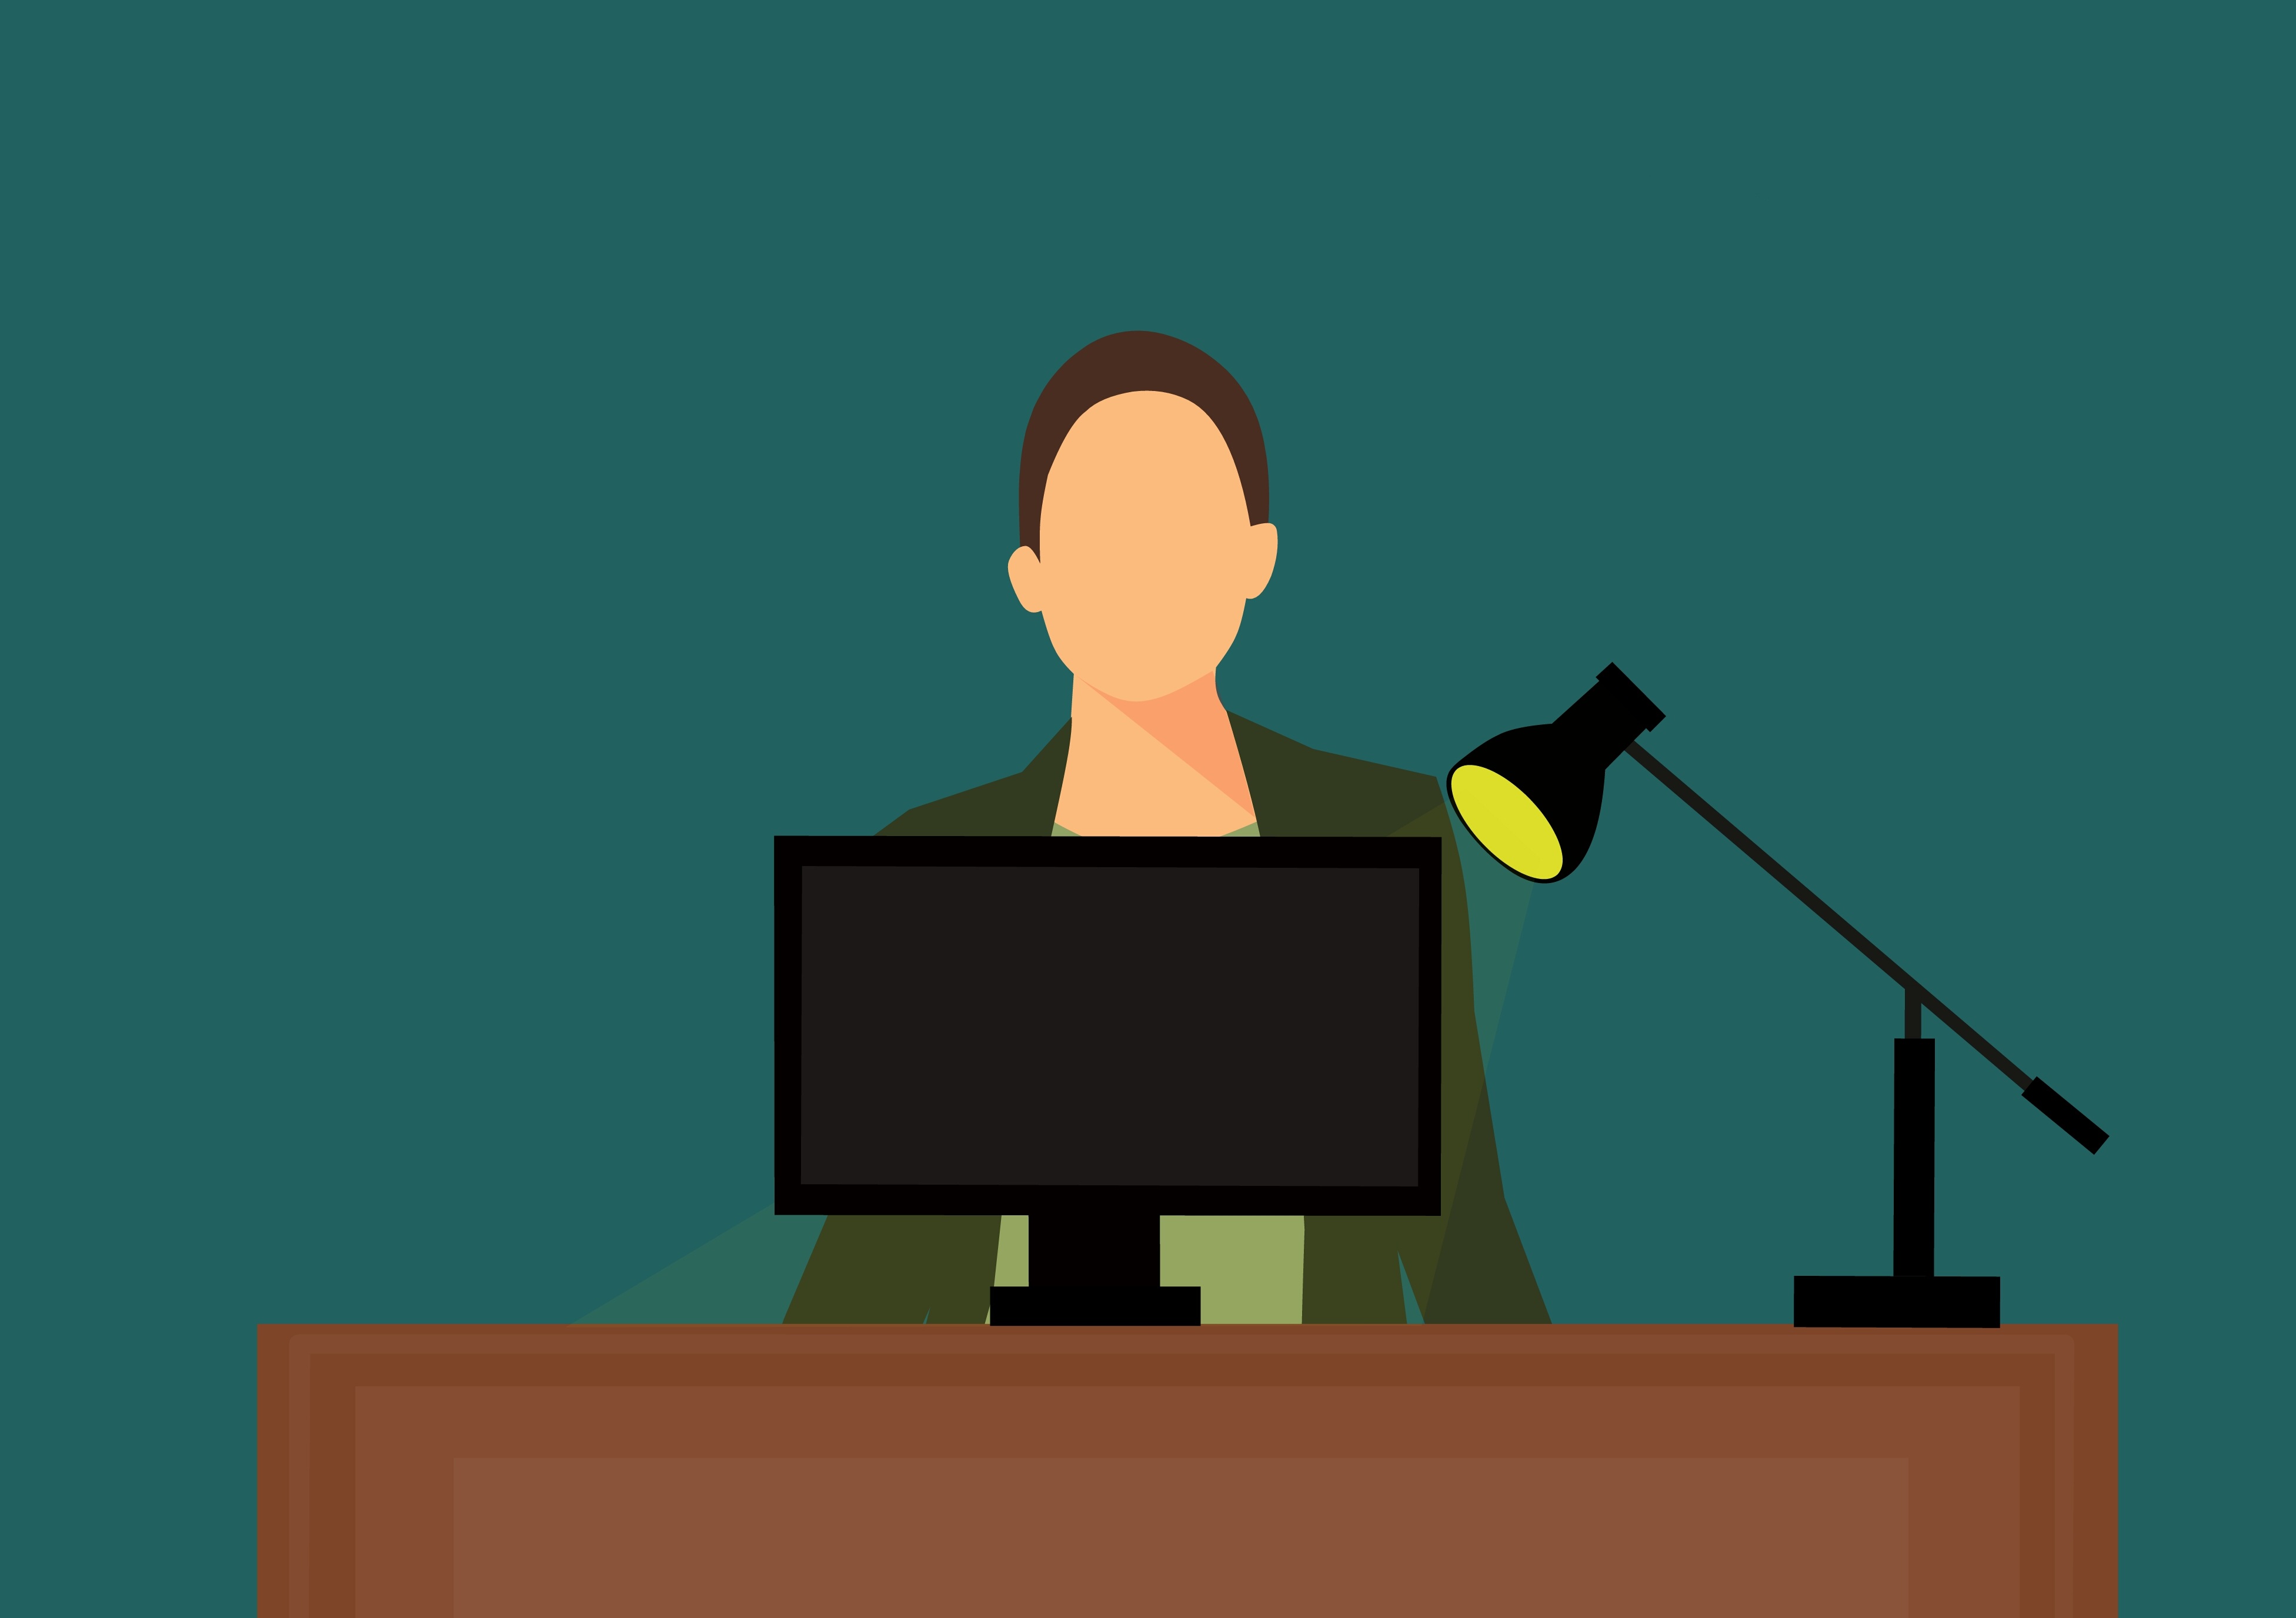
computer, work, computer screen, working on computer, office computer, office work, it, business computer, working laptop, woman computer, office interior, office desk, office building, business, office people, office room, desk, office space, office workers, cartoon, standing, sitting, human behavior, public speaking, communication, line, illustration, font, conversation, angle, art, speaker